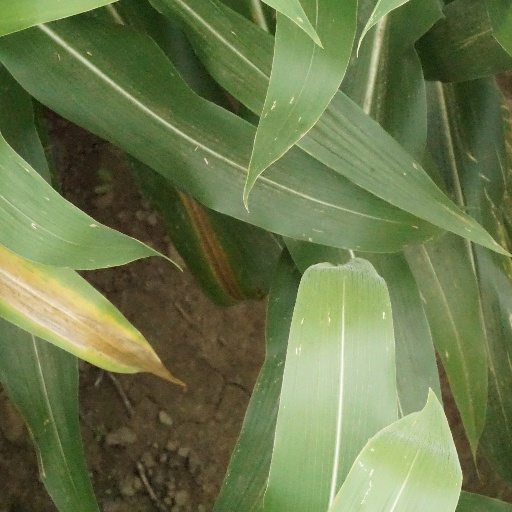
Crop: maize; corn